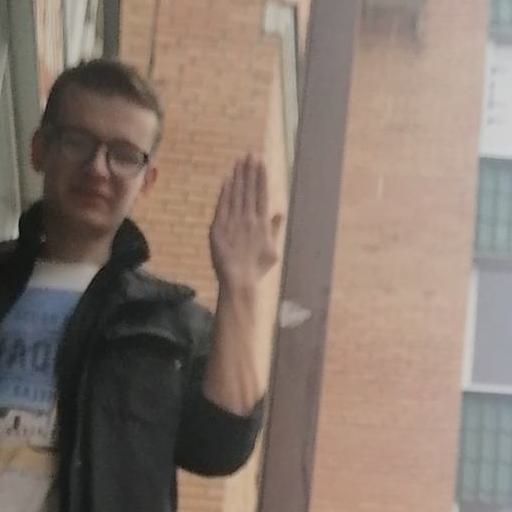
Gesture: stop_inverted